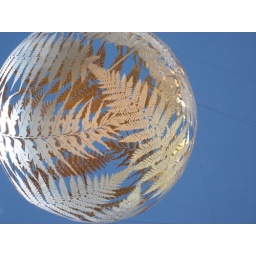
The suspend silver fern ball in Civic Square, Wellington, New Zealand